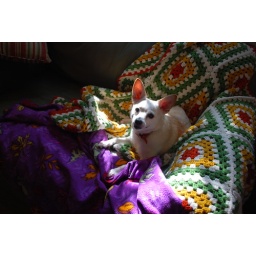
Oija, the guardian of the couch in the office of the Carrboro Citizen newspaper office